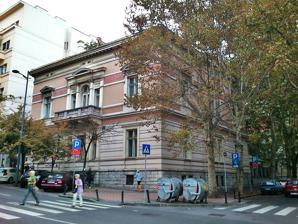
Building: House of Milan Piroćanac
Country: Republic of Serbia
Year built: 1884
Cultural monument in Belgrade, Serbia House of Milan Piroćanac House of Milan Piroćanac General information Type Cultural monument Location Stari Grad Town or city Belgrade Country Serbia Completed 1884 House of Milan Piroćanac is located in Belgrade , Serbia , at the corner of Francuska and Simina streets, and it has the status of a cultural monument. Architecture The house was built around 1884 for Milan Piroćanac , presumably by architect Јоvan Ilkić , as a typical example of the representative urban architecture of the time. For the building of his house, Piroćanac spent the money he got by selling the property for 4,000 ducats, as he told his friend Milan Milićević, and in addition, he borrowed 75,000 francs from Lender Bank. Representative effect of the house project in accordance with then prevailing academicism with neo-Renaissance elements in the façade, conceived as a free-standing villa, is achieved through the symmetrical composition of the base and rich decorative exterior. In 1934, was carried out by adding the mansard. The special value of the facade which is plastered was achieved by the decorative frieze set over a wide area between the windows on the first floor, developed in graphite which was destroyed during repair. The overall impression of the grandeur of the interior is complemented by the gypsum plastics of the ceiling and walls, wrought iron balustrades and furniture parts of high levels of craftsmanship. In the house, a significant part of the political and social life of Belgrade and Serbia in the late 19th century  took place. The building was then used for diplomatic missions, but since World War II , it is the seat of the Association of Writers of Serbia . The following people lived in the house: From 1884 to 1901. Piroćanac family From 1901 to 1914 the Turkish Embassy was located in the house From 1919 to 1934 the American Embassy From 1934 to 1940 Auto Club of the Kingdom of Yugoslavia Association of Writers of Serbia, Association of Writers of Yugoslavia, "Literary Gazette", "Contemporary", Association of Translators and Writers’ Club. Gallery See also Serbia portal Dorćol References